Iberia Flight 610

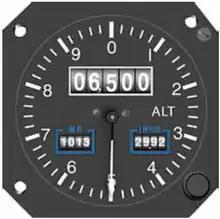
A schematic of a "drum-needle" altimeter

Due to the use of the drum and needle altimeter, pilots would normally glance a bit at the altimeter and overlook the displayed information. This was further corroborated by findings obtained from simulation flights and interviews that had been conducted by investigators, in which pilots had only glanced a little and eventually became uncertain of their aircraft's actual altitude. Many pilots eventually had to assume the altitude they were flying at. In Flight 610, investigators thought that the pilot who was at the controls at the time, First Officer López, had misread the altimeter and assumed that the aircraft was approximately 1,000 feet higher than the airport's minimum safe altitude, allowing the aircraft to descend even further.